John Mulaney

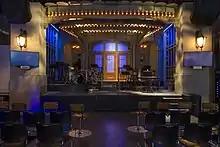
The main stage for "Saturday Night Live"

After graduating from Georgetown in 2004, Mulaney moved to New York City with ambitions of a career in comedy, and was hired as an office assistant at Comedy Central. After a year, he pitched the idea for a parody of "I Love the '80s" called "I Love the '30s", which he developed along with fellow comedian Nick Kroll. Mulaney was working at the network when Dave Chappelle abruptly left. Initially, the network had planned to fly Mulaney out to Los Angeles to secure the tapes for season three of Chappelle's eponymous show; instead, feeling it was a "hindrance to being a comedian", Mulaney quit and started working freelance. After performing on "Late Night with Conan O'Brien", Mulaney was asked to audition for "Saturday Night Live" in August 2008, along with Kroll, Donald Glover, Ellie Kemper, T.J. Miller, and Bobby Moynihan. Mulaney did not prepare any impressions, instead performing standup with "charactery bits in them". He went in with low expectations, although he thought it would be a "cool story". Mulaney won a spot on the writing team, where he remained for four seasons, writing the monologues for the hosts. He also occasionally appeared on the show's "Weekend Update" segment. He and "SNL" actor Bill Hader co-created the recurring "SNL" character Stefon. Mulaney was nominated for the Primetime Emmy Award for Outstanding Writing for a Variety Series with the "SNL" writing staff from 2009 to 2012. He won a Primetime Emmy Award for Outstanding Original Music and Lyrics at the 2011 Emmys with Justin Timberlake, Seth Meyers, and Katreese Barnes.